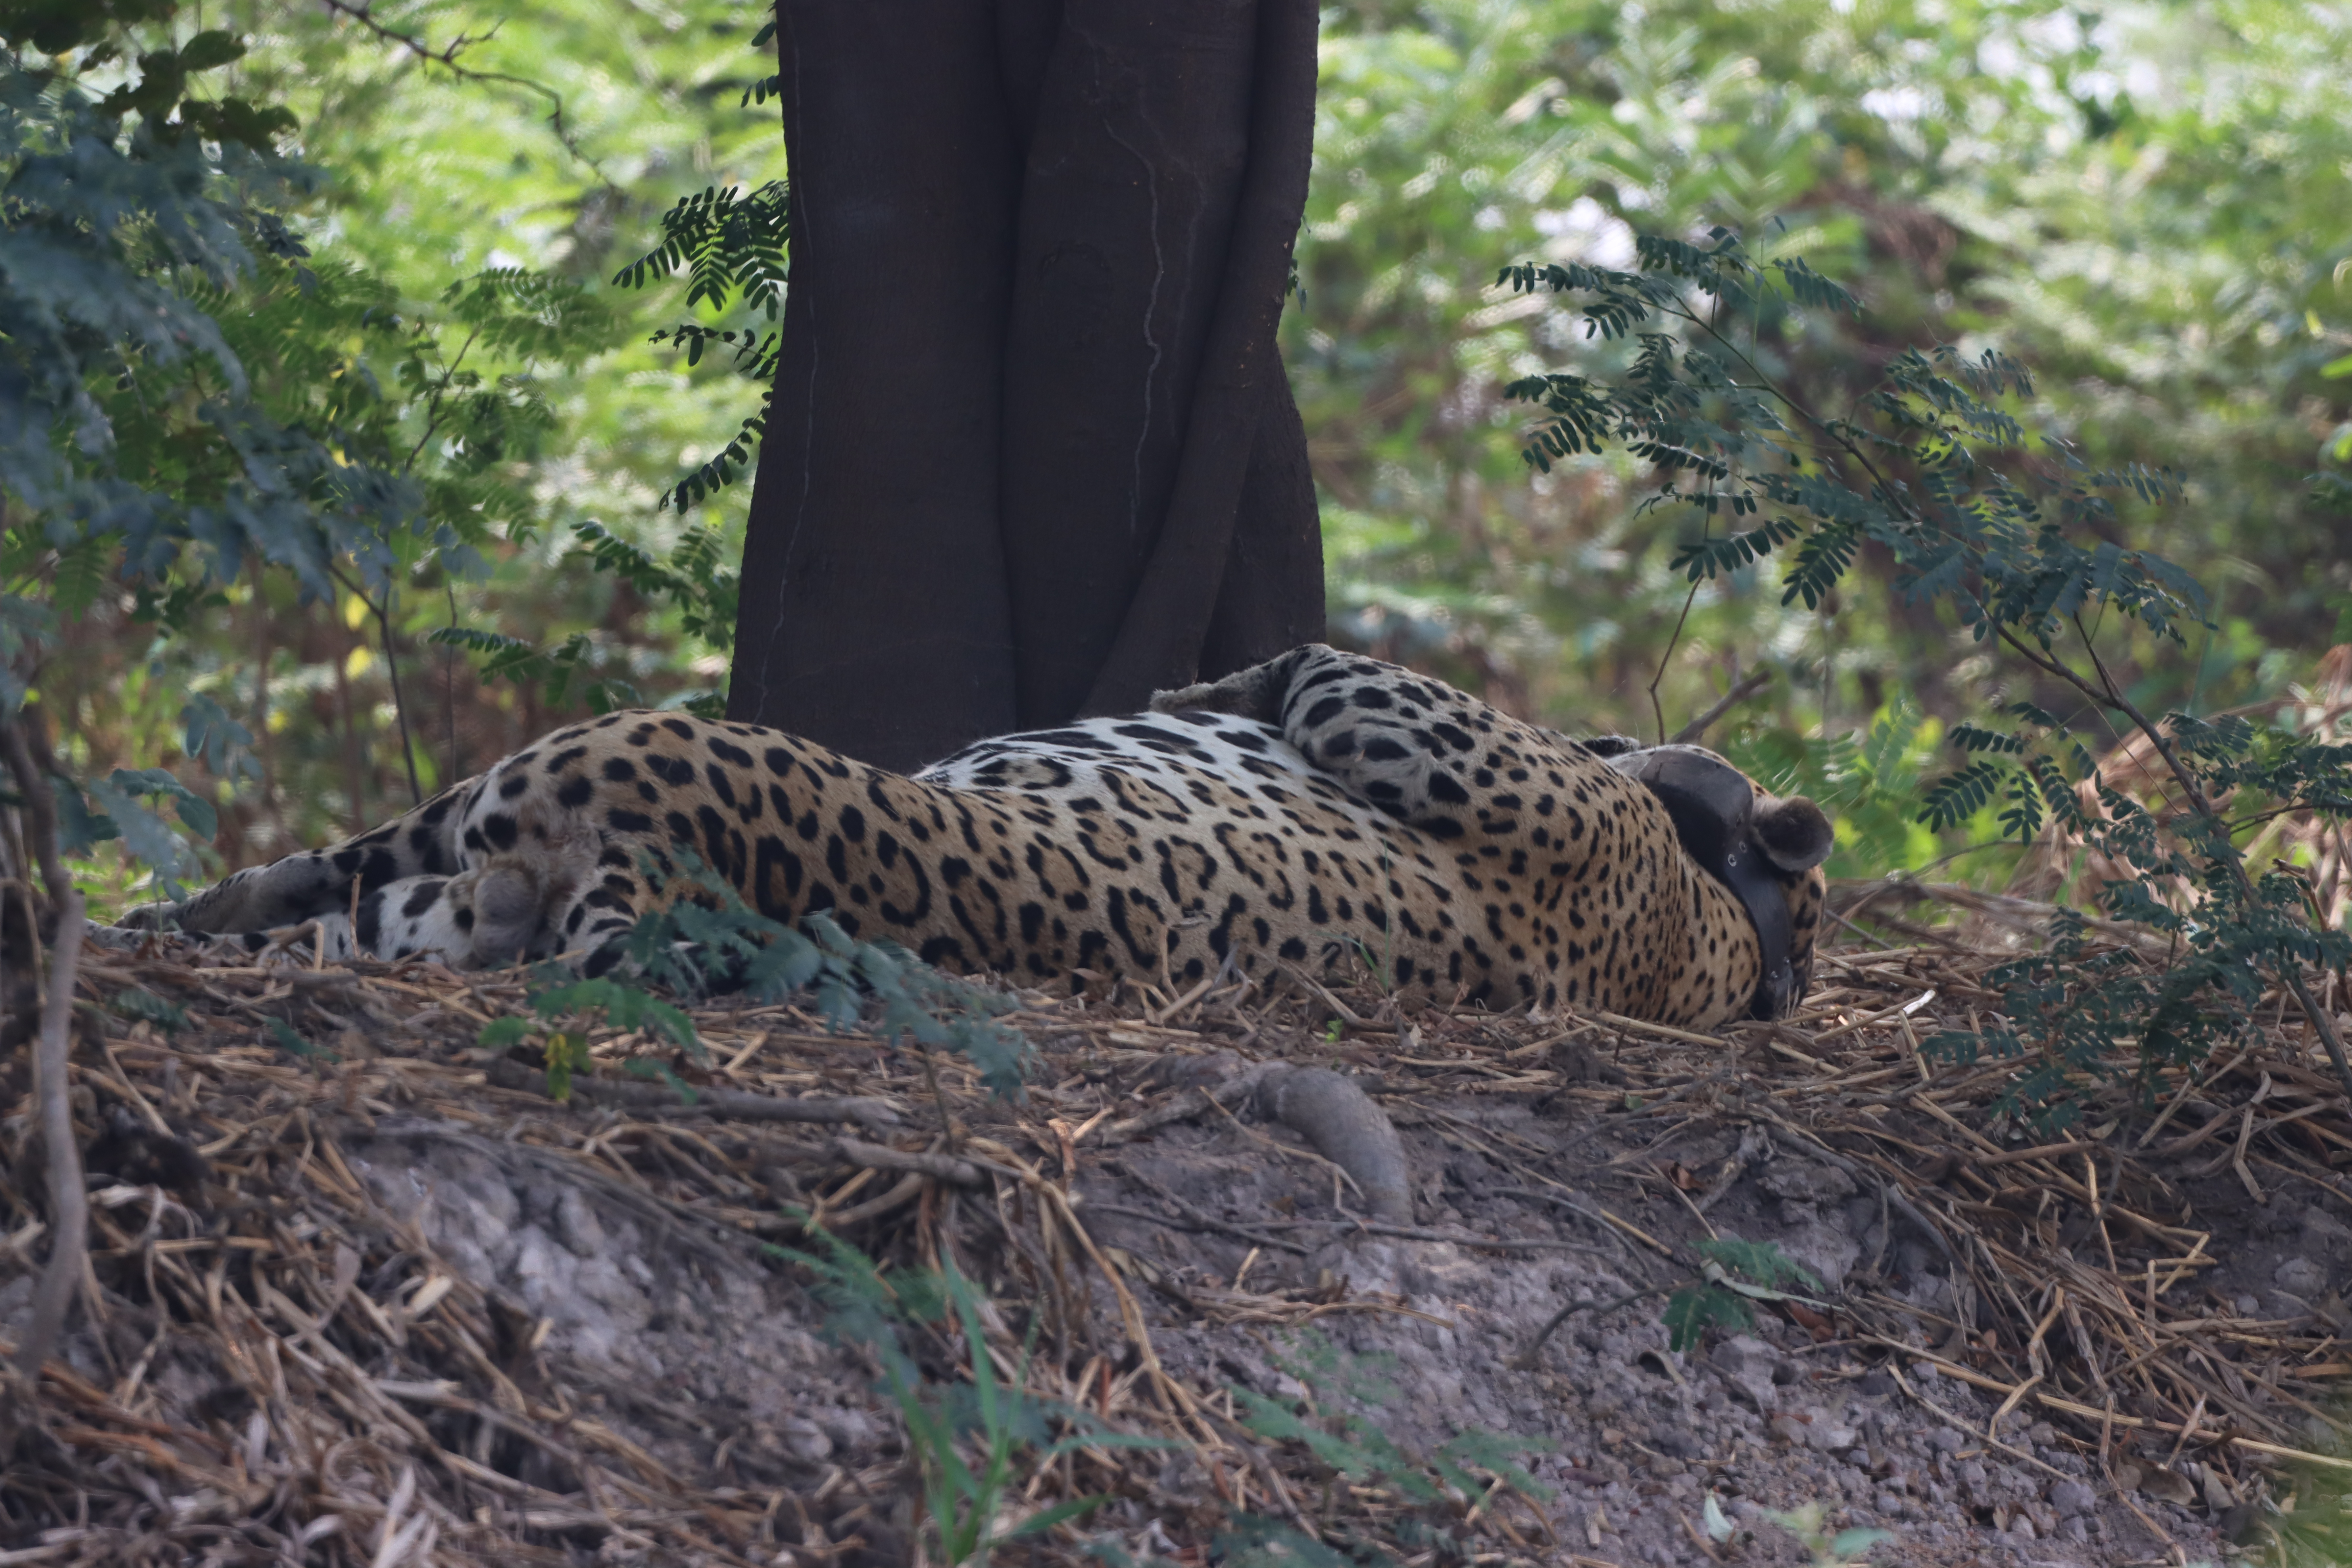
Jaguar: Ousado